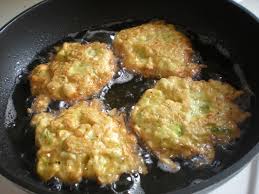
Yemek: mucver